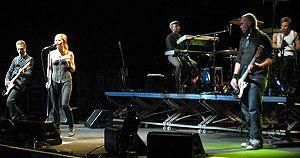
The Cardigans est un groupe de rock suédois, originaire de Jönköping.